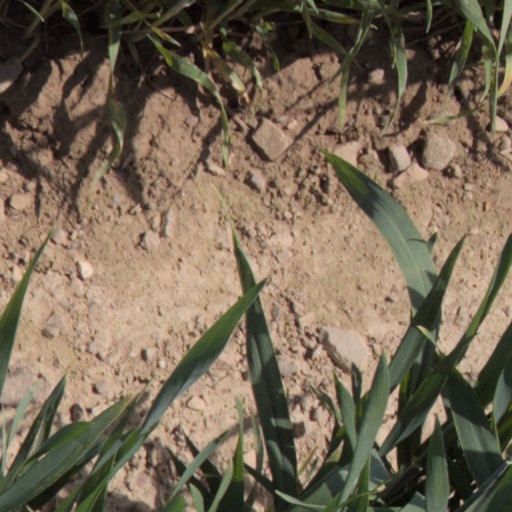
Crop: wheat